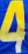
Number: 4